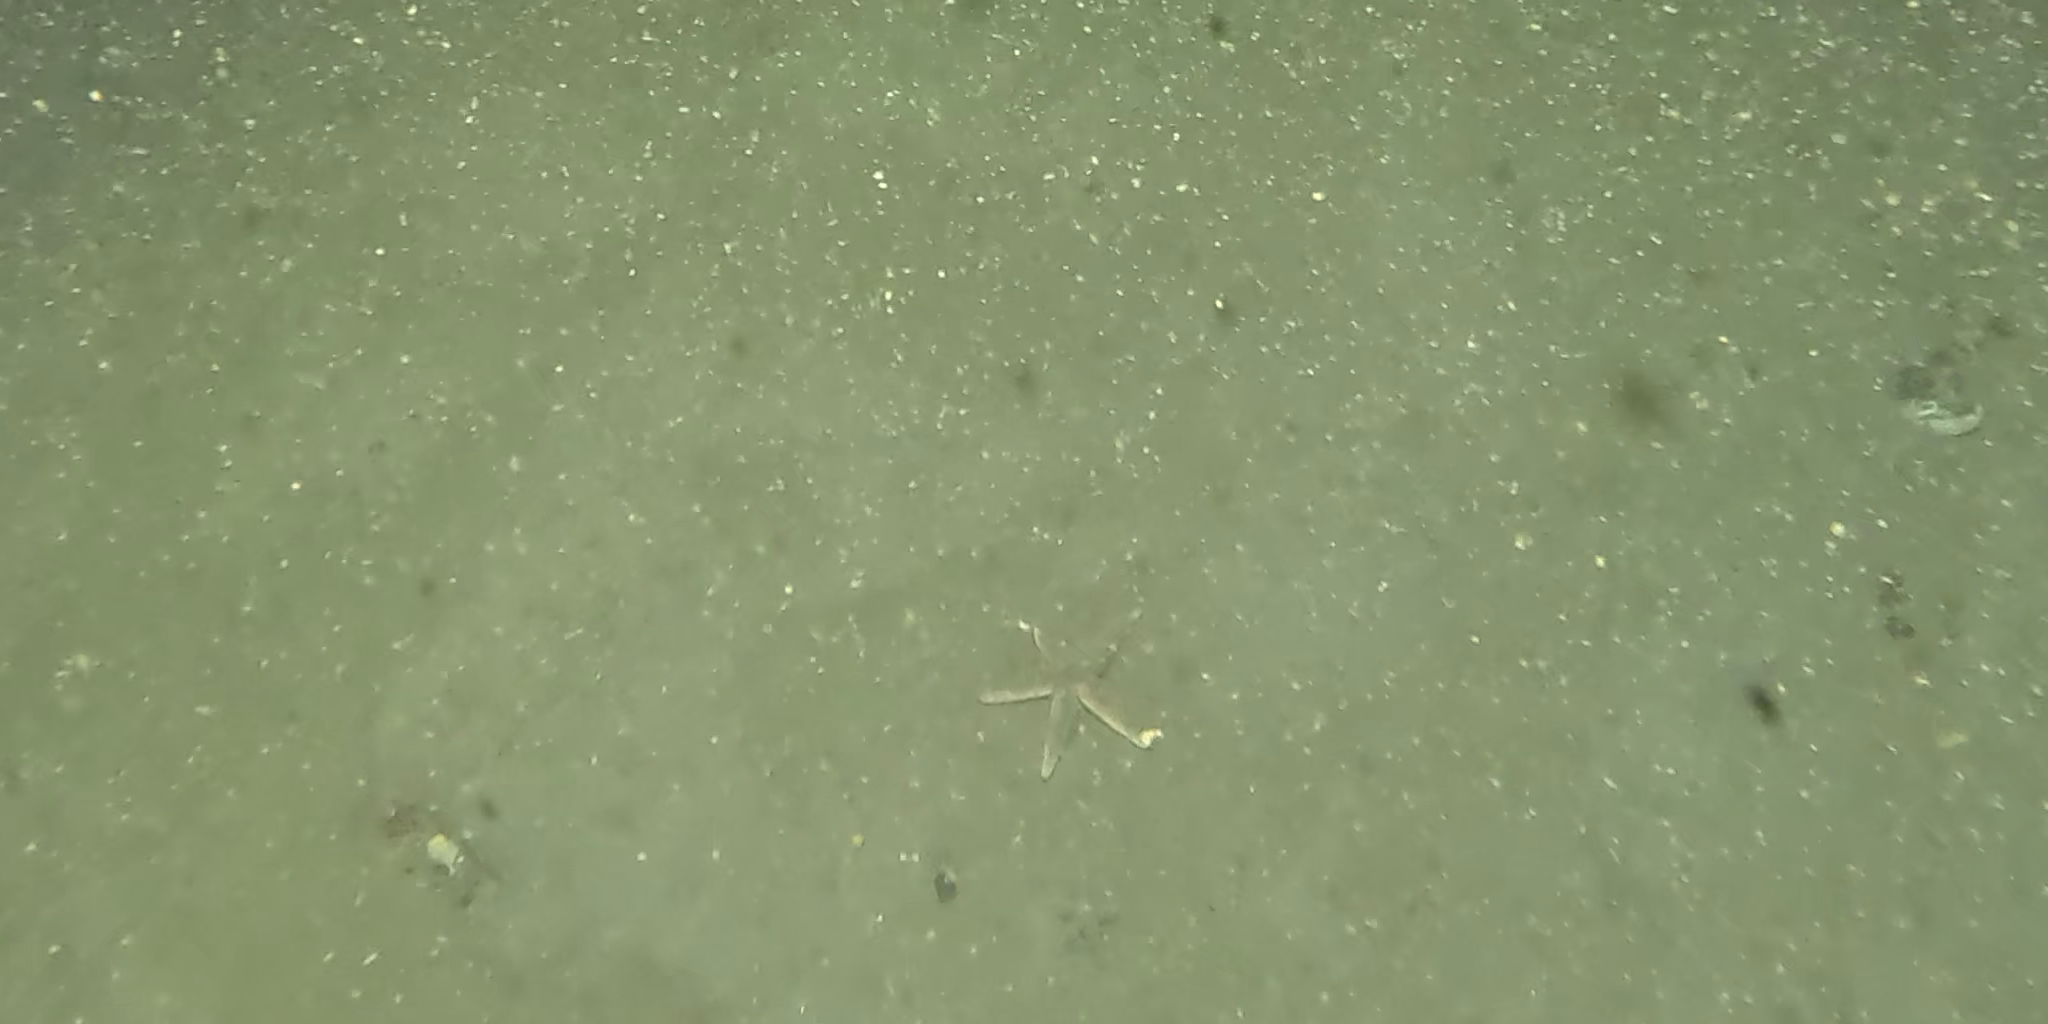
Seabed habitat: sand